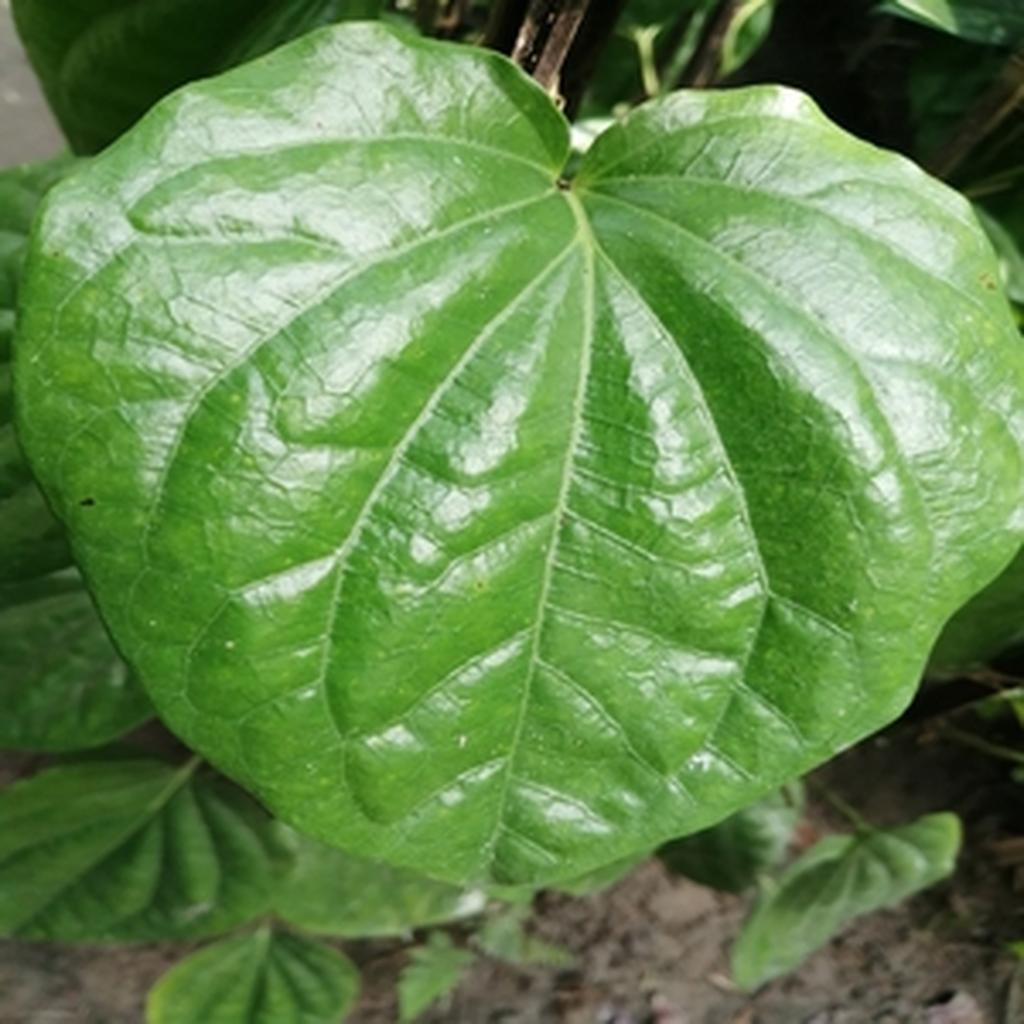
Label: Healthy_Leaf